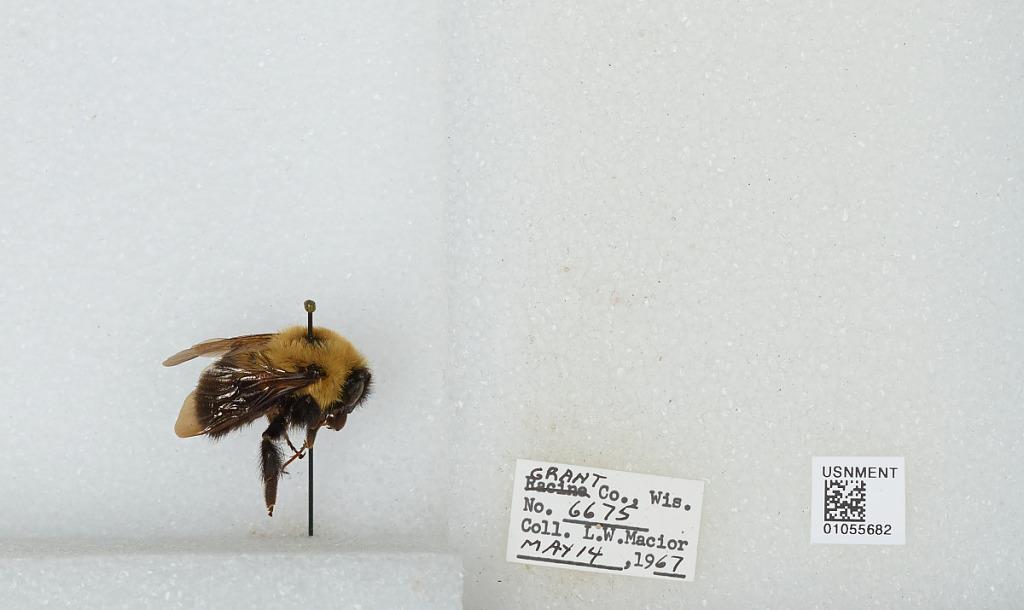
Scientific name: Bombus (Pyrobombus) bimaculatus Cresson
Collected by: L. Macior
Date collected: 1967-5-14
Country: United States
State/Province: Wisconsin
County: Grant
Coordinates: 42.87, -90.72